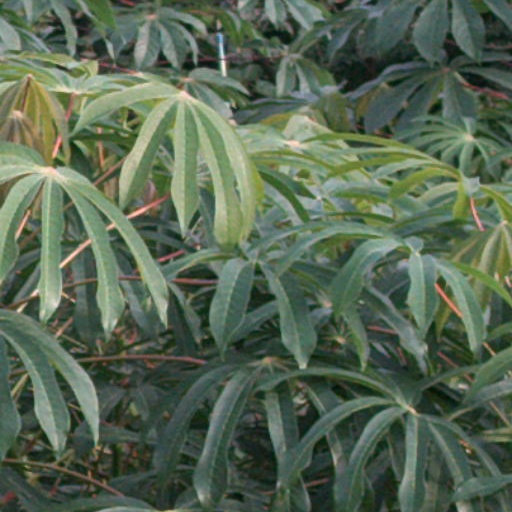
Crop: cassava